Cell fusion

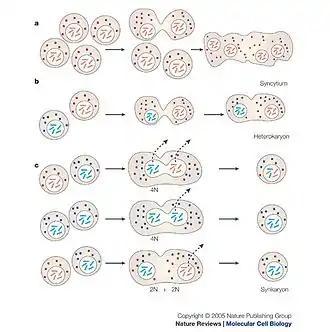
a Cells of the same lineage fuse to form a cell with multiple nuclei, known as a syncytium. The fused cell can have an altered phenotype and new functions such as barrier formation. b Cells of different lineage fuse to form a cell with multiple nuclei, known as a heterokaryon. The fused cells might have undergone a reversion of phenotype or show transdifferentiation. c Cells of different lineage or the same lineage fuse to form a cell with a single nucleus, known as a synkaryon. New functions of the fused cell can include a reversion of phenotype, transdifferentiation and proliferation. If nuclear fusion occurs, the fused nucleus initially contains the complete chromosomal content of both fusion partners (4N), but ultimately chromosomes are lost and/or re-sorted (see arrows). If nuclear fusion does not occur, a heterokaryon (or syncytium) can become a synkaryon by shedding an entire nucleus.

Homotypic cell fusion occurs between cells of the same type. An example of this would be osteoclasts or myofibers fusing together with their respective type of cells. When the two nuclei merge a synkaryon is produced. Cell fusion normally occurs with nuclear fusion, however in the absence of nuclear fusion, the cell would be described as a binucleated heterokaryon. A heterokaryon is the melding of two or more cells into one and it may reproduce itself for several generations. If two of the same type of cells fuse but their nuclei do not fuse, then the resulting cell is called a syncytium.